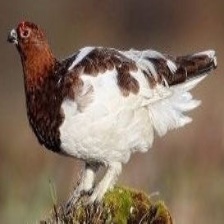
Species: WILLOW PTARMIGAN
Scientific name: LAGOPUS LAGOPUS